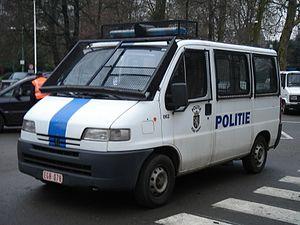
La Police Communale, en Belgique, est un ancien corps de police. Il a fusionné le 1ᵉʳ janvier 2001 avec la Gendarmerie, à la suite de la réforme des polices, pour constituer la police intégrée.